Józef Piłsudski Institute of America

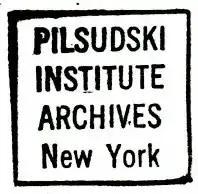
Stamp applied by the archive to documents.

The Piłsudski Institute of America, a research organization and archive, came into being during the General Assembly of the National Committee of Americans of Polish Extraction (KNAPP), held at the Washington Hotel in New York City on July 3–4, 1943. The eight-member organizational committee included three prominent colleagues of Marshal Józef Piłsudski from the interwar period: Wacław Jędrzejewicz, former Minister of Education; Henryk Floyar-Rajchman, former Minister of Commerce and Industry; and Ignacy Matuszewski, former Finance Minister. Also present were well-known Polish-Americans, among them Franciszek Januszewski, editor of the Detroit "Polish Daily"; Maksymilian Węgrzynek, editor of the New York "Nowy Świat"; and Lucjan Kupferwasser and W. Skubikowski from Chicago.